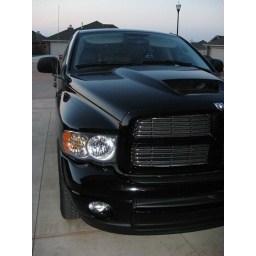
My dad's truck in all it's shiny glory